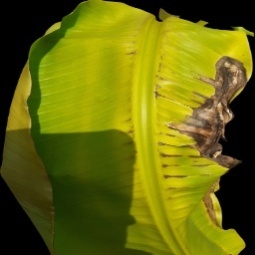
Label: Calcium